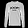
Label: Pullover